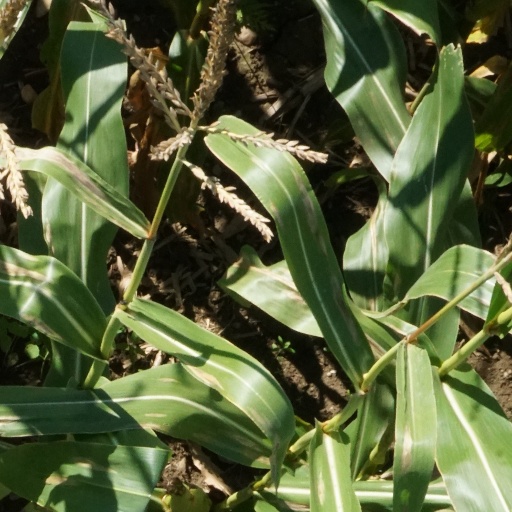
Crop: maize; corn